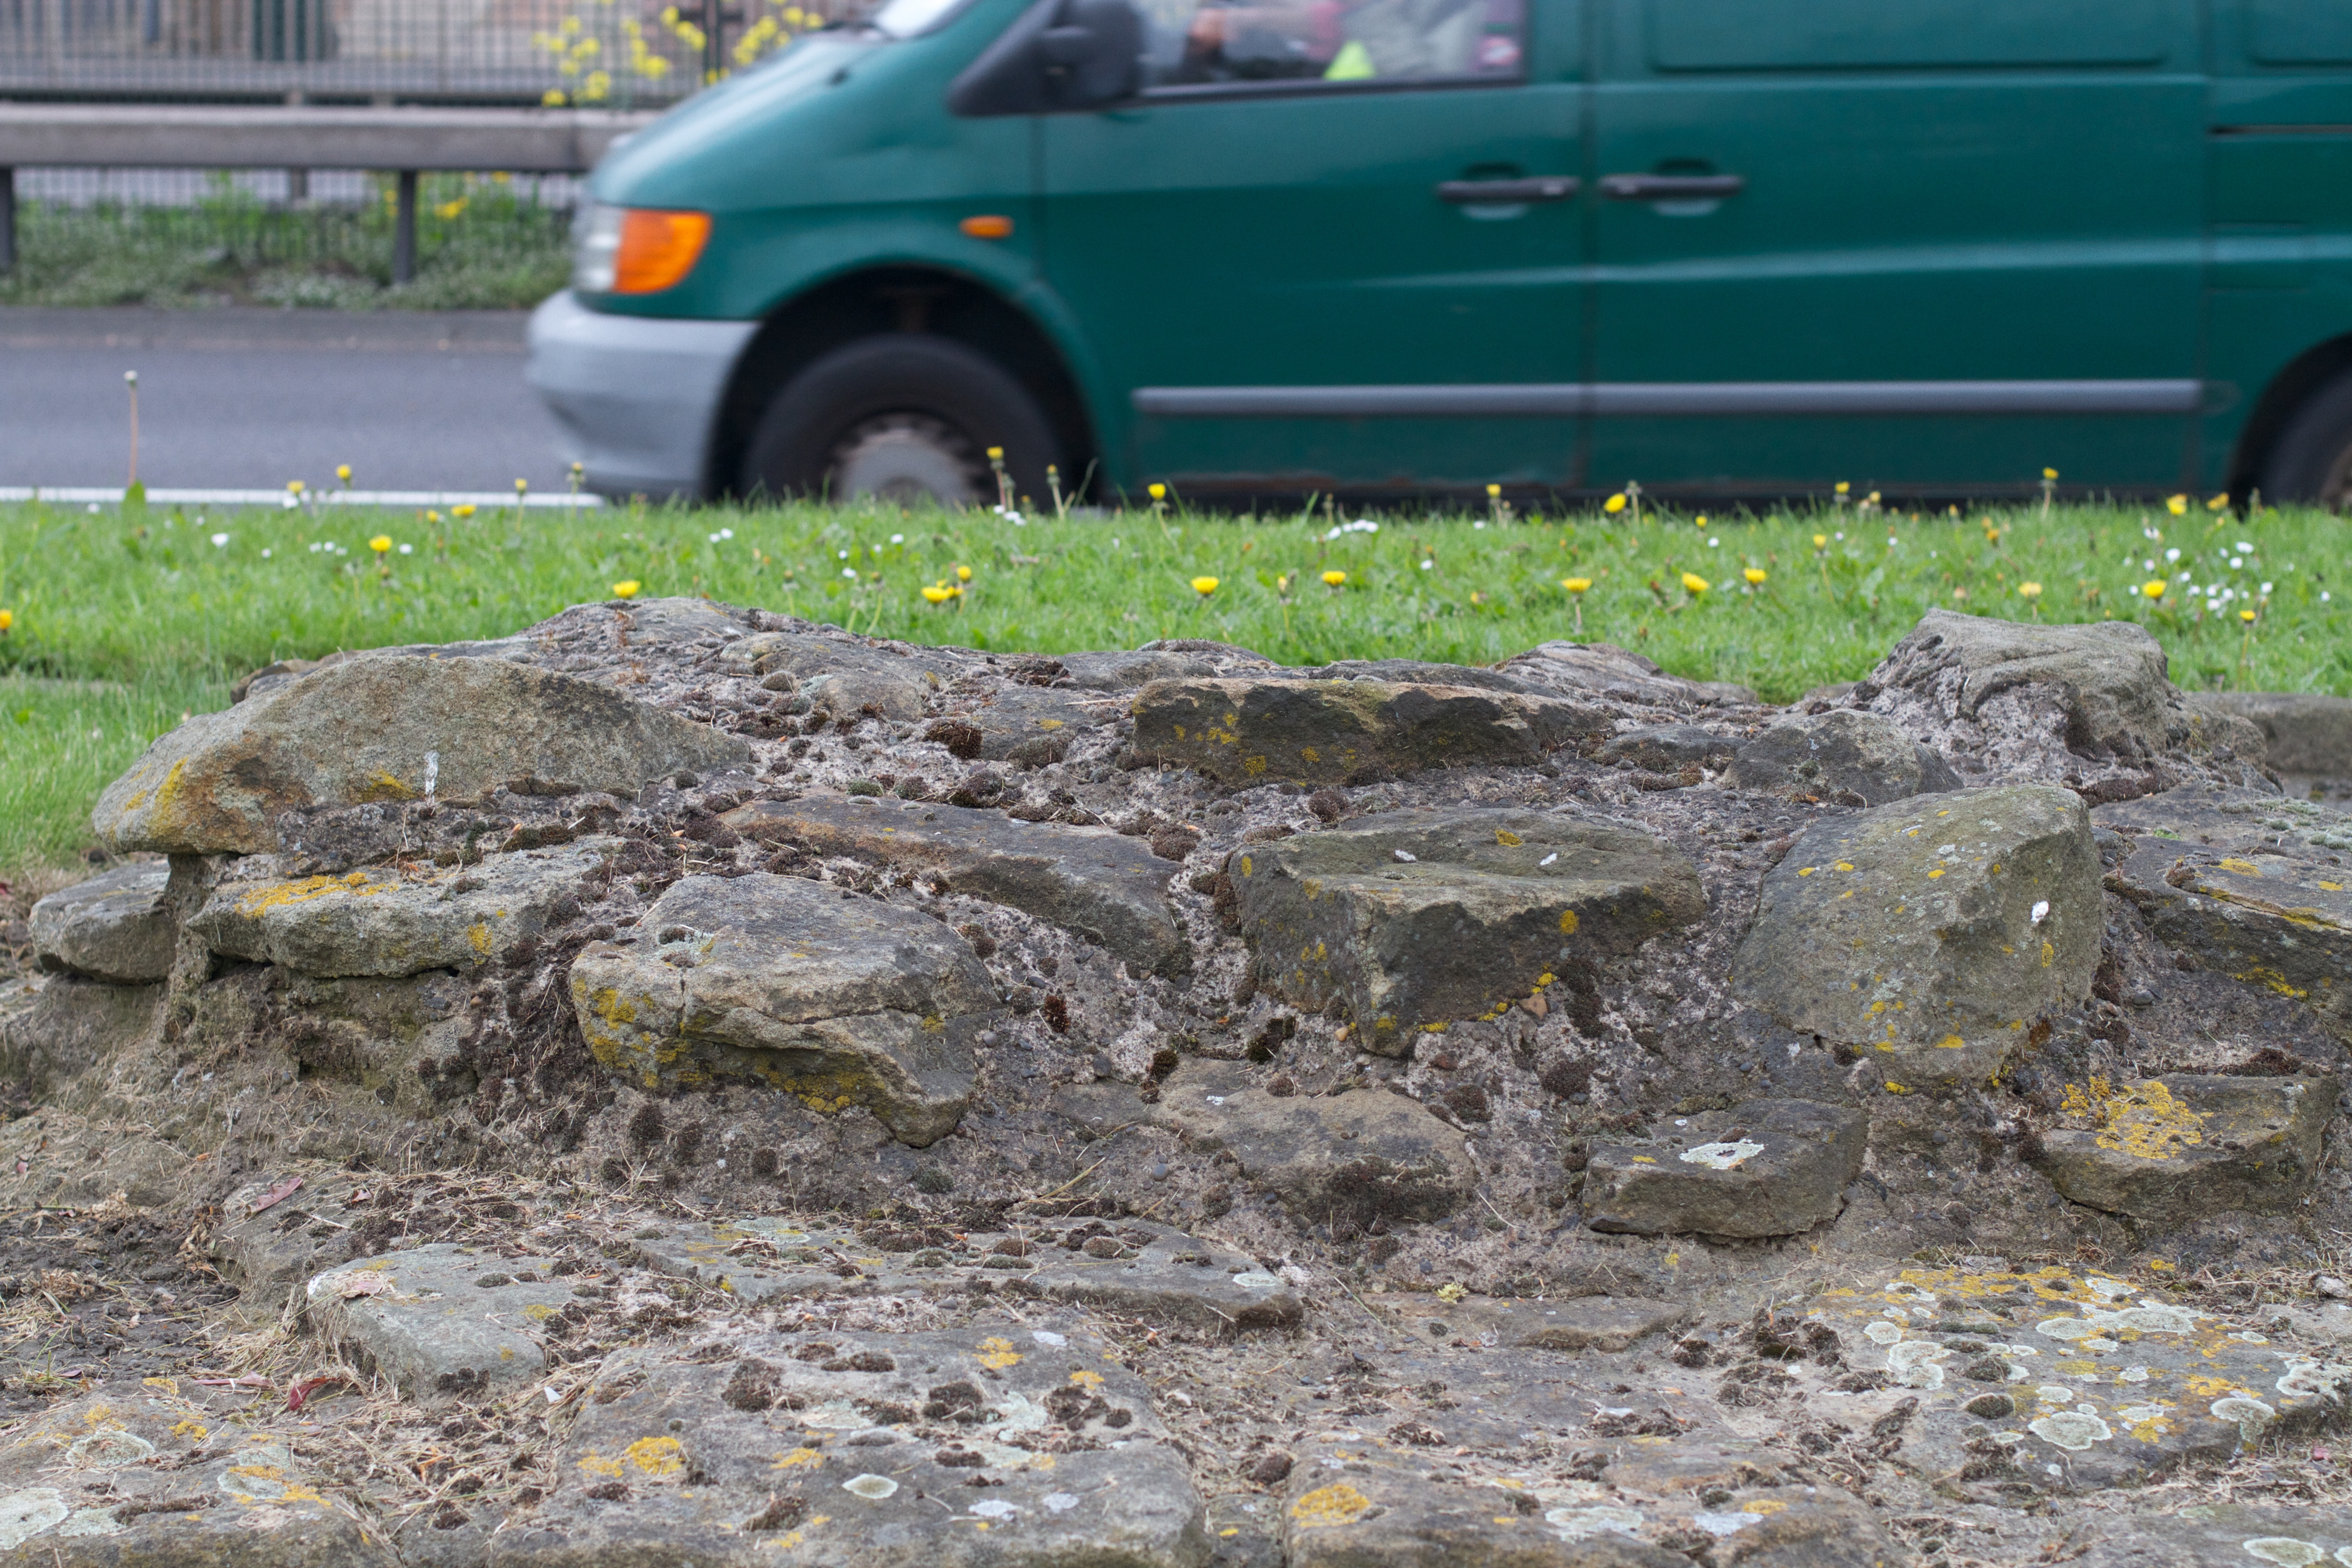
vehicle, 2014365, geological phenomenon, off roading